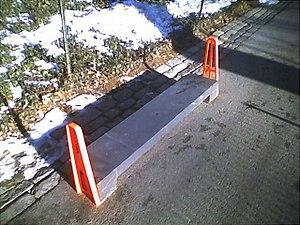
The Gates est une installation d'art contemporain de Christo et Jeanne-Claude, qui a pris place en février 2005 dans Central Park, à New York.